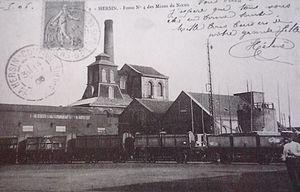
La Fosse n° 4 - 4 bis de la Compagnie des mines de Nœux était un charbonnage constitué de deux puits situé à Hersin-Coupigny, Pas-de-Calais, Nord-Pas-de-Calais, France.
La Compagnie des mines de Nœux est une compagnie minière dépendant de la Compagnie des mines de Vicoigne qui exploitait la houille dans le Bassin minier du Nord-Pas-de-Calais, grâce à des puits établis à Nœux-les-Mines, Hersin-Coupigny, Barlin, Labourse, Verquin, et dans une moindre mesure, Bouvigny-Boyeffles, Fouquières-lès-Béthune et Béthune. Des puits ont même été tentés sans succès à Ruitz et à Houchain.
La fosse nᵒ 4 - 4 bis dite De Comines de Marsilly de la Compagnie des mines de Nœux est un ancien charbonnage du Bassin minier du Nord-Pas-de-Calais, situé à Hersin-Coupigny. La fosse nᵒ 4 est commencée le 26 mai 1866, près de la ligne de Bully - Grenay à Brias. Le fonçage se déroule sans problèmes, et la fosse commence à produire en 1868. Le puits nᵒ 4 bis est ajouté en 1898. La fosse nᵒ 10 est commencée le 28 juin 1911 sur un autre carreau afin d'assurer l'aérage. La fosse nᵒ 10 bis l'est le 4 mars 1914 à Bouvigny-Boyeffles, mais à cause de la mobilisation, les travaux n'ont jamais été repris. De nombreuses cités ont été édifiées tout autour de la fosse. Deux terrils coniques nᵒˢ 40 et 41 sont édifiés à l'est de la fosse.